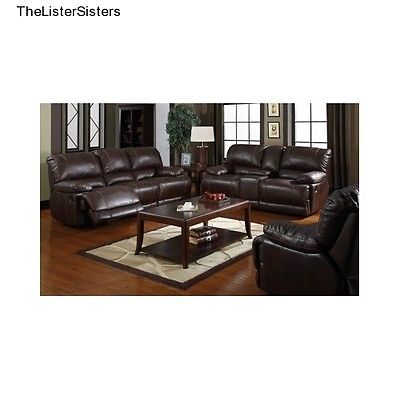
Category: sofa